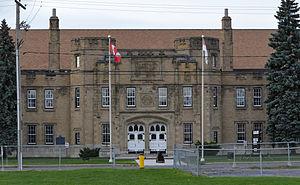
Cet article recense les lieux patrimoniaux des comtés unis de Stormont, Dundas et Glengarry inscrits au répertoire des lieux patrimoniaux du Canada, qu'ils soient de niveau provincial, fédéral ou municipal.
Les Stormont, Dundas and Glengarry Highlanders sont un régiment d'infanterie de la Première réserve de l'Armée canadienne. Il fait partie du 33ᵉ Groupe-brigade du Canada au sein de la 4ᵉ Division du Canada et est basé à Cornwall en Ontario.